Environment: real
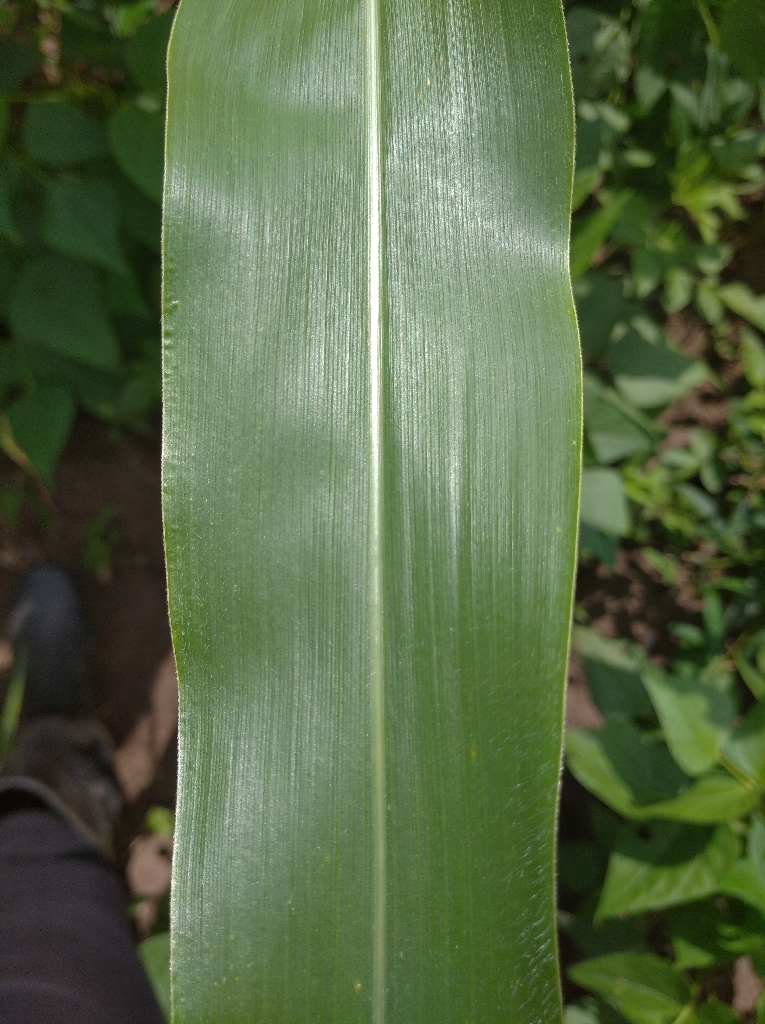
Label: healthy